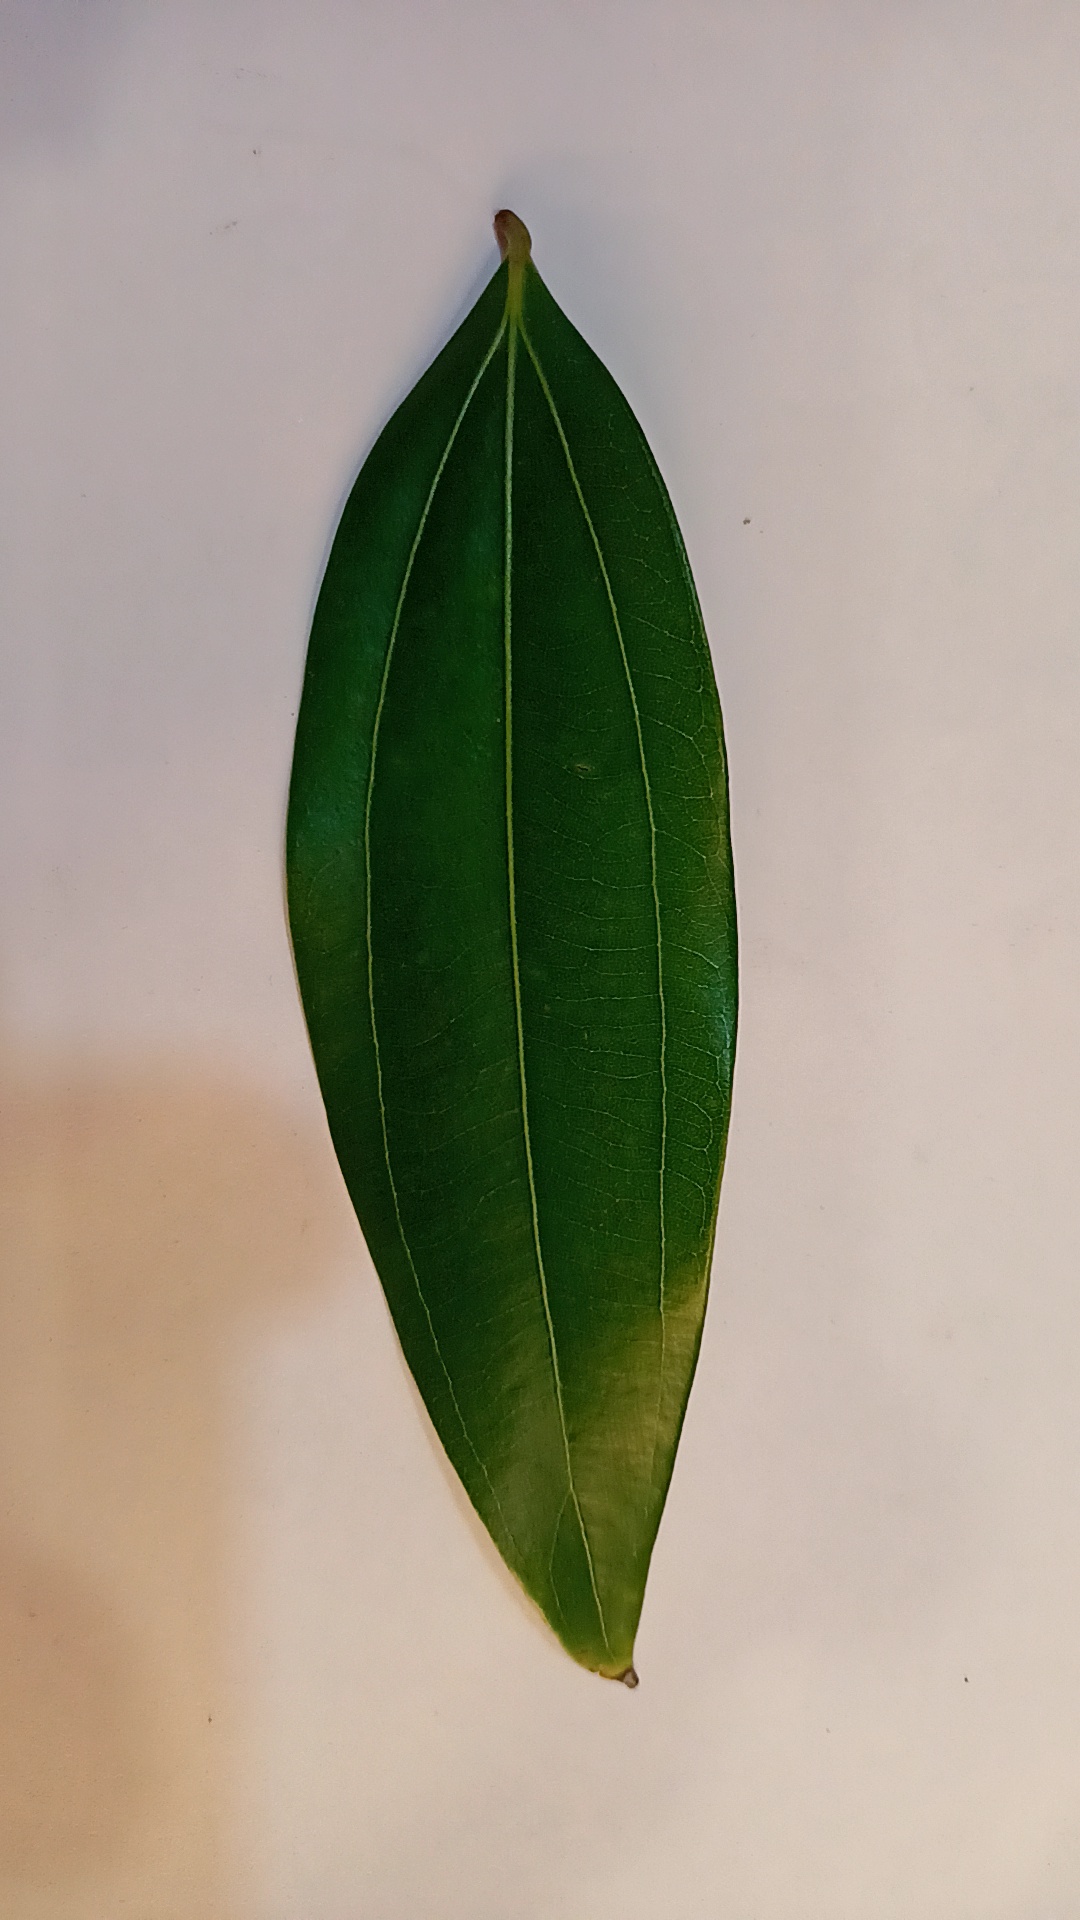
Label: Healthy